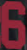
Number: 6